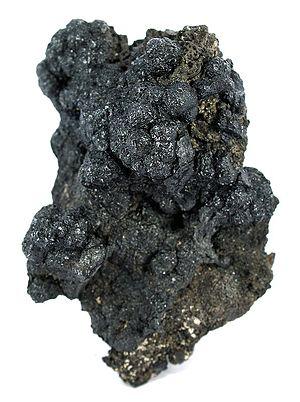
Le germanium est l'élément chimique de numéro atomique 32, de symbole Ge. Il appartient au groupe 14 du tableau périodique.